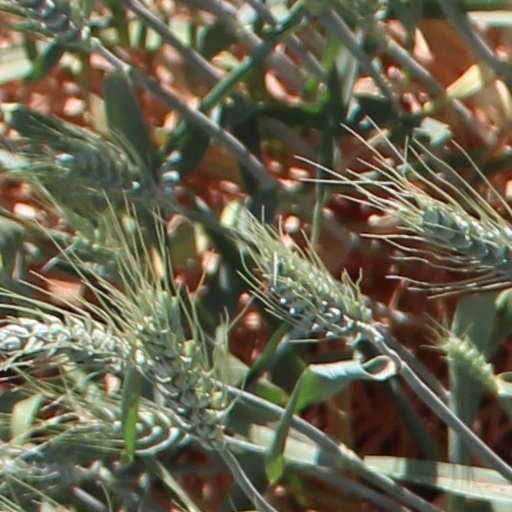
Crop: wheat